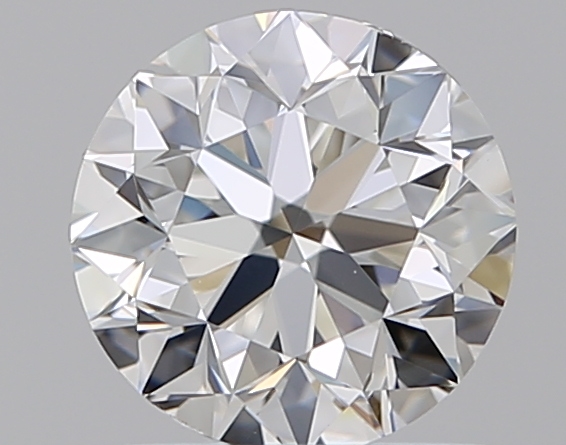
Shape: round
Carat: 1
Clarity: VVS2
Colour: G
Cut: VG
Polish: EX
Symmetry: EX
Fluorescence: N
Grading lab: GIA
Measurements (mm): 6.19 x 6.23 x 4.04